Andries Carpentière

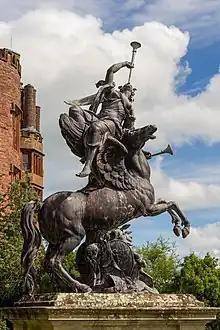
Fame at Powis Castle

Andries Carpentière or Charpentière (1672–1737) was an English sculptor of French or Flemish descent active in Britain in the early 18th century. His name is sometimes anglicised as Andrew Carpenter. He worked in both marble and lead.